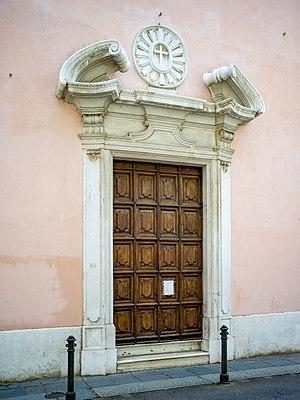
Èglise Chiesa di Santa Croce à Brescia en Italie.